Pinniped

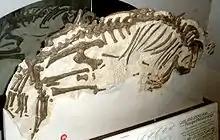
Fossil of "Enaliarctos"

"Enaliarctos", a fossil species of late Oligocene/early Miocene (24–22 mya) California, closely resembled modern pinnipeds; it was adapted to an aquatic life with flippers and a flexible spine. Its teeth were more like land predators in that they were more adapted for shearing. Its hind-flippers may have allowed it to walk on land, and it probably did not leave coastal areas as much as its modern relatives. "Enaliarctos" was likely more of a fore-flipper swimmer, but could probably swim with either pair. One species, "Enaliarctos emlongi", exhibited notable sexual dimorphism, suggesting that this physical characteristic may have been an important driver of pinniped evolution. A closer relative of extant pinnipeds was "Pteronarctos", which lived in Oregon 19–15 mya. As in modern seals, the maxilla or upper jaw bone of "Pteroarctos" intersects with the orbital wall. The extinct family Desmatophocidae lived 23–10 mya in the North Pacific. They had long skulls that with large orbits, interlocked zygomatic bones and rounded molars and premolars. They also were sexually dimorphic and may have been capable of swimming with both or either pair of flippers. They are grouped with modern pinnipeds, but there is debate as to whether they are more closely related to phocids or to otariids and walruses. A 2024 study places them within Phocidae, specifically Phocinae.